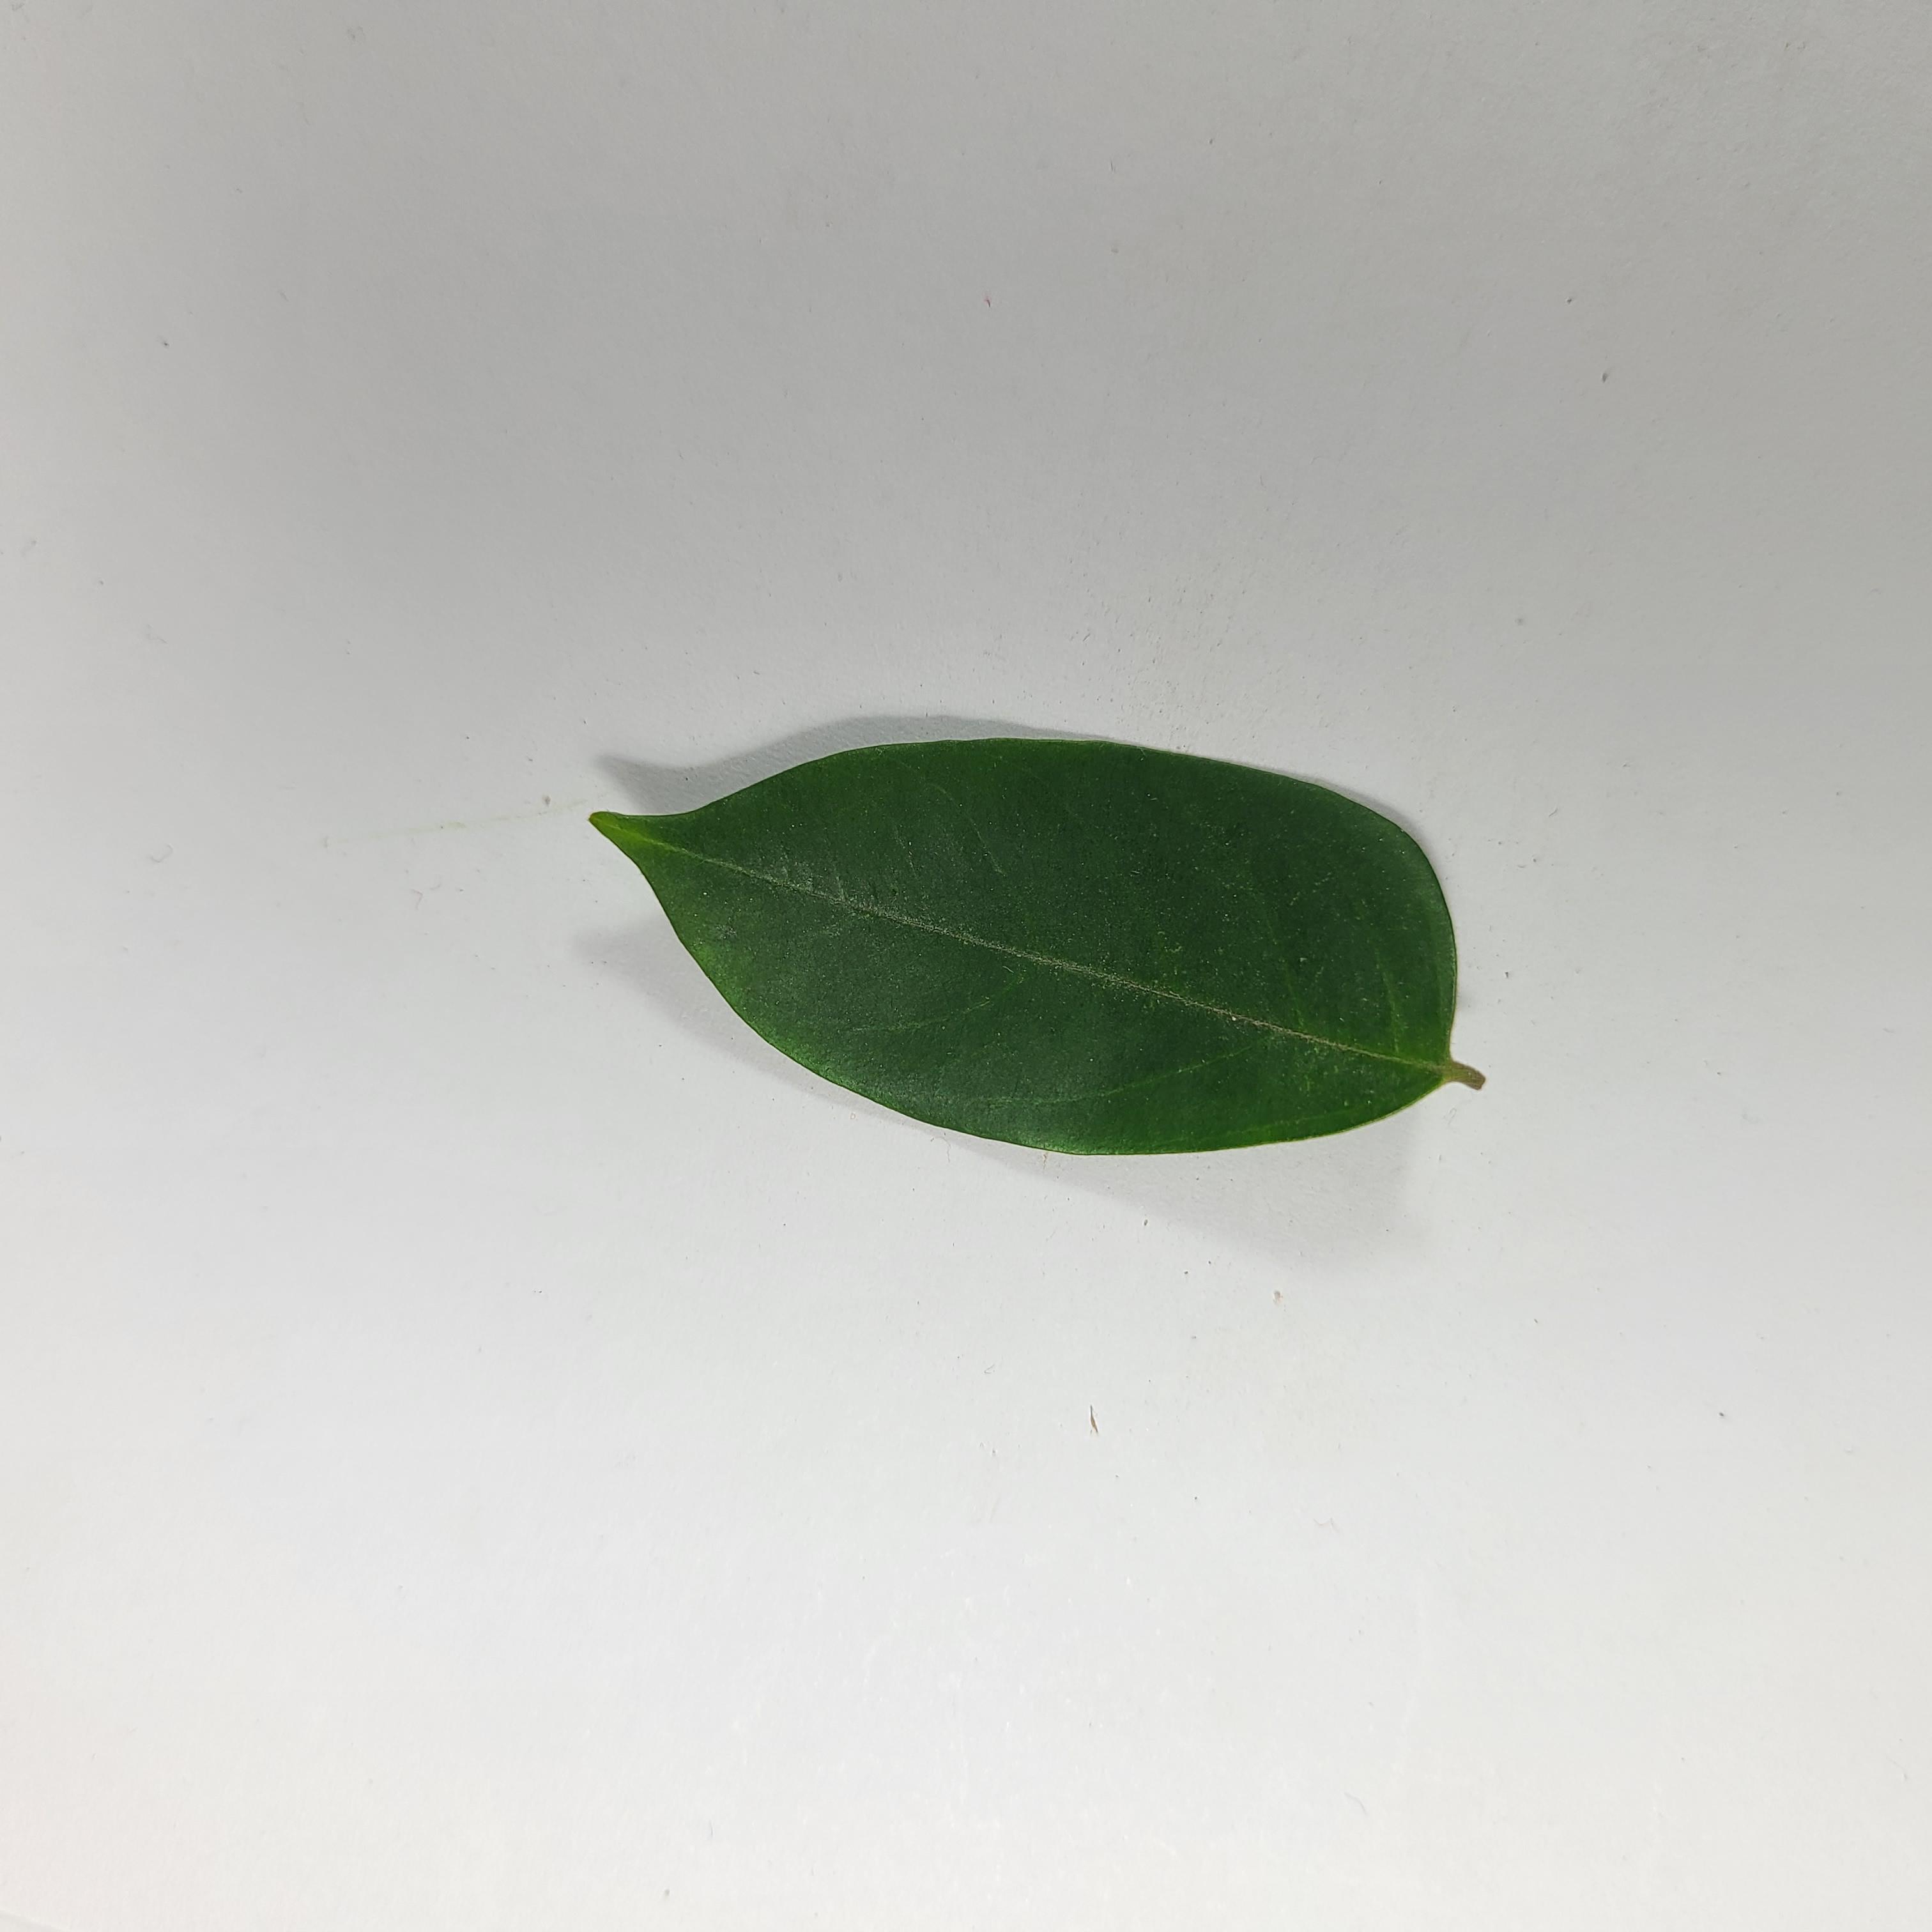
Label: Healthy Leaves